Traditional Chinese bookbinding

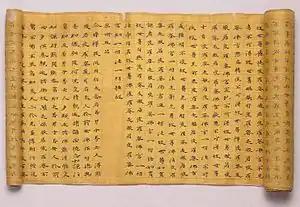
Sutra of the Great Virtue of Wisdom, from 5th century

Up until the 9th century during the mid-Tang dynasty, most Chinese books were bound scrolls made of materials such as bamboo, wood, silk, or paper. Originally bamboo and wooden tablets were tied together with silk and hemp cords to fold onto each other like an accordion. Silk and paper gradually replaced bamboo and wood. Some books were not rolled up but pleated and called "zhe ben", although this was still one long piece of material.